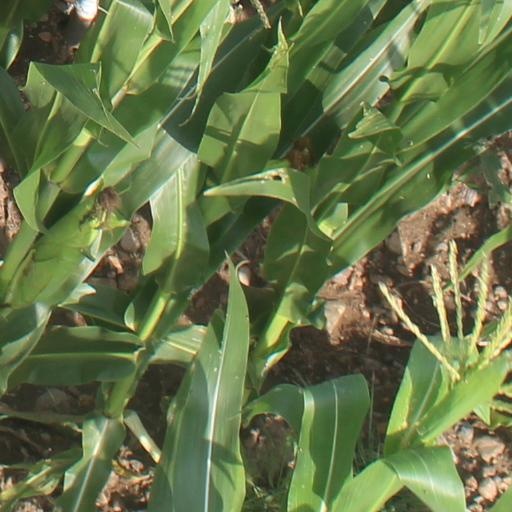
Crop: maize; corn